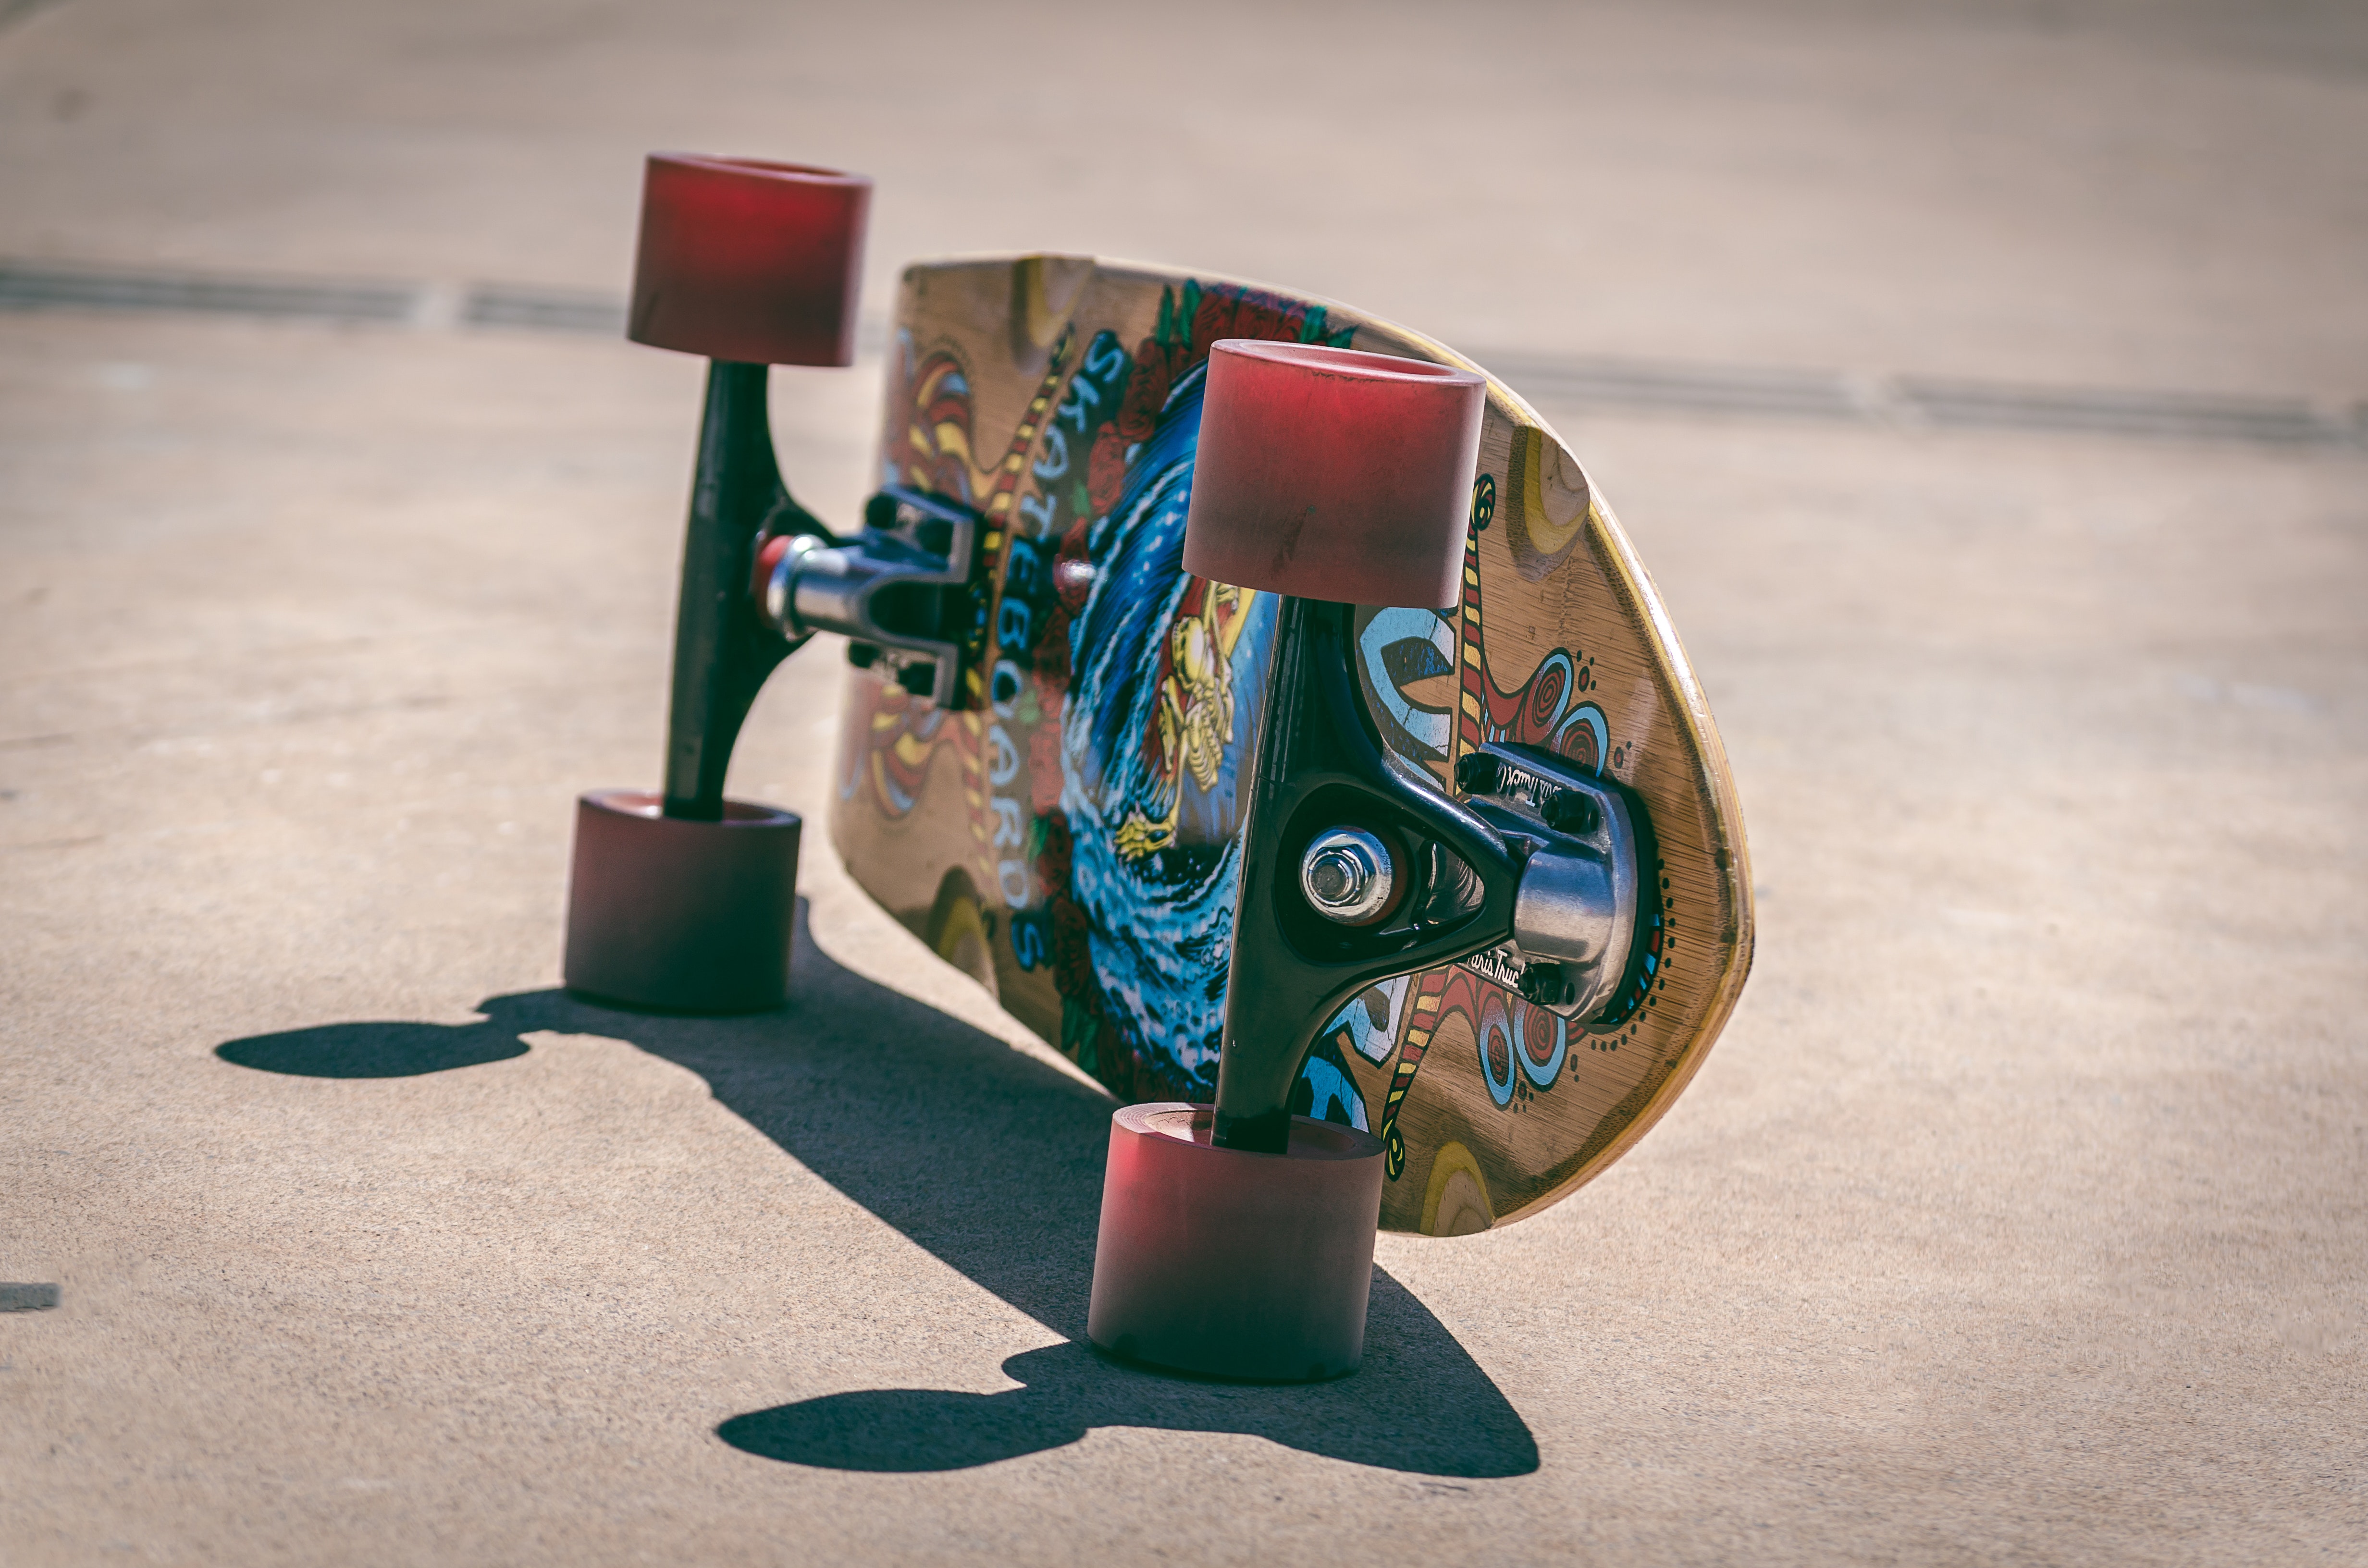
wheel